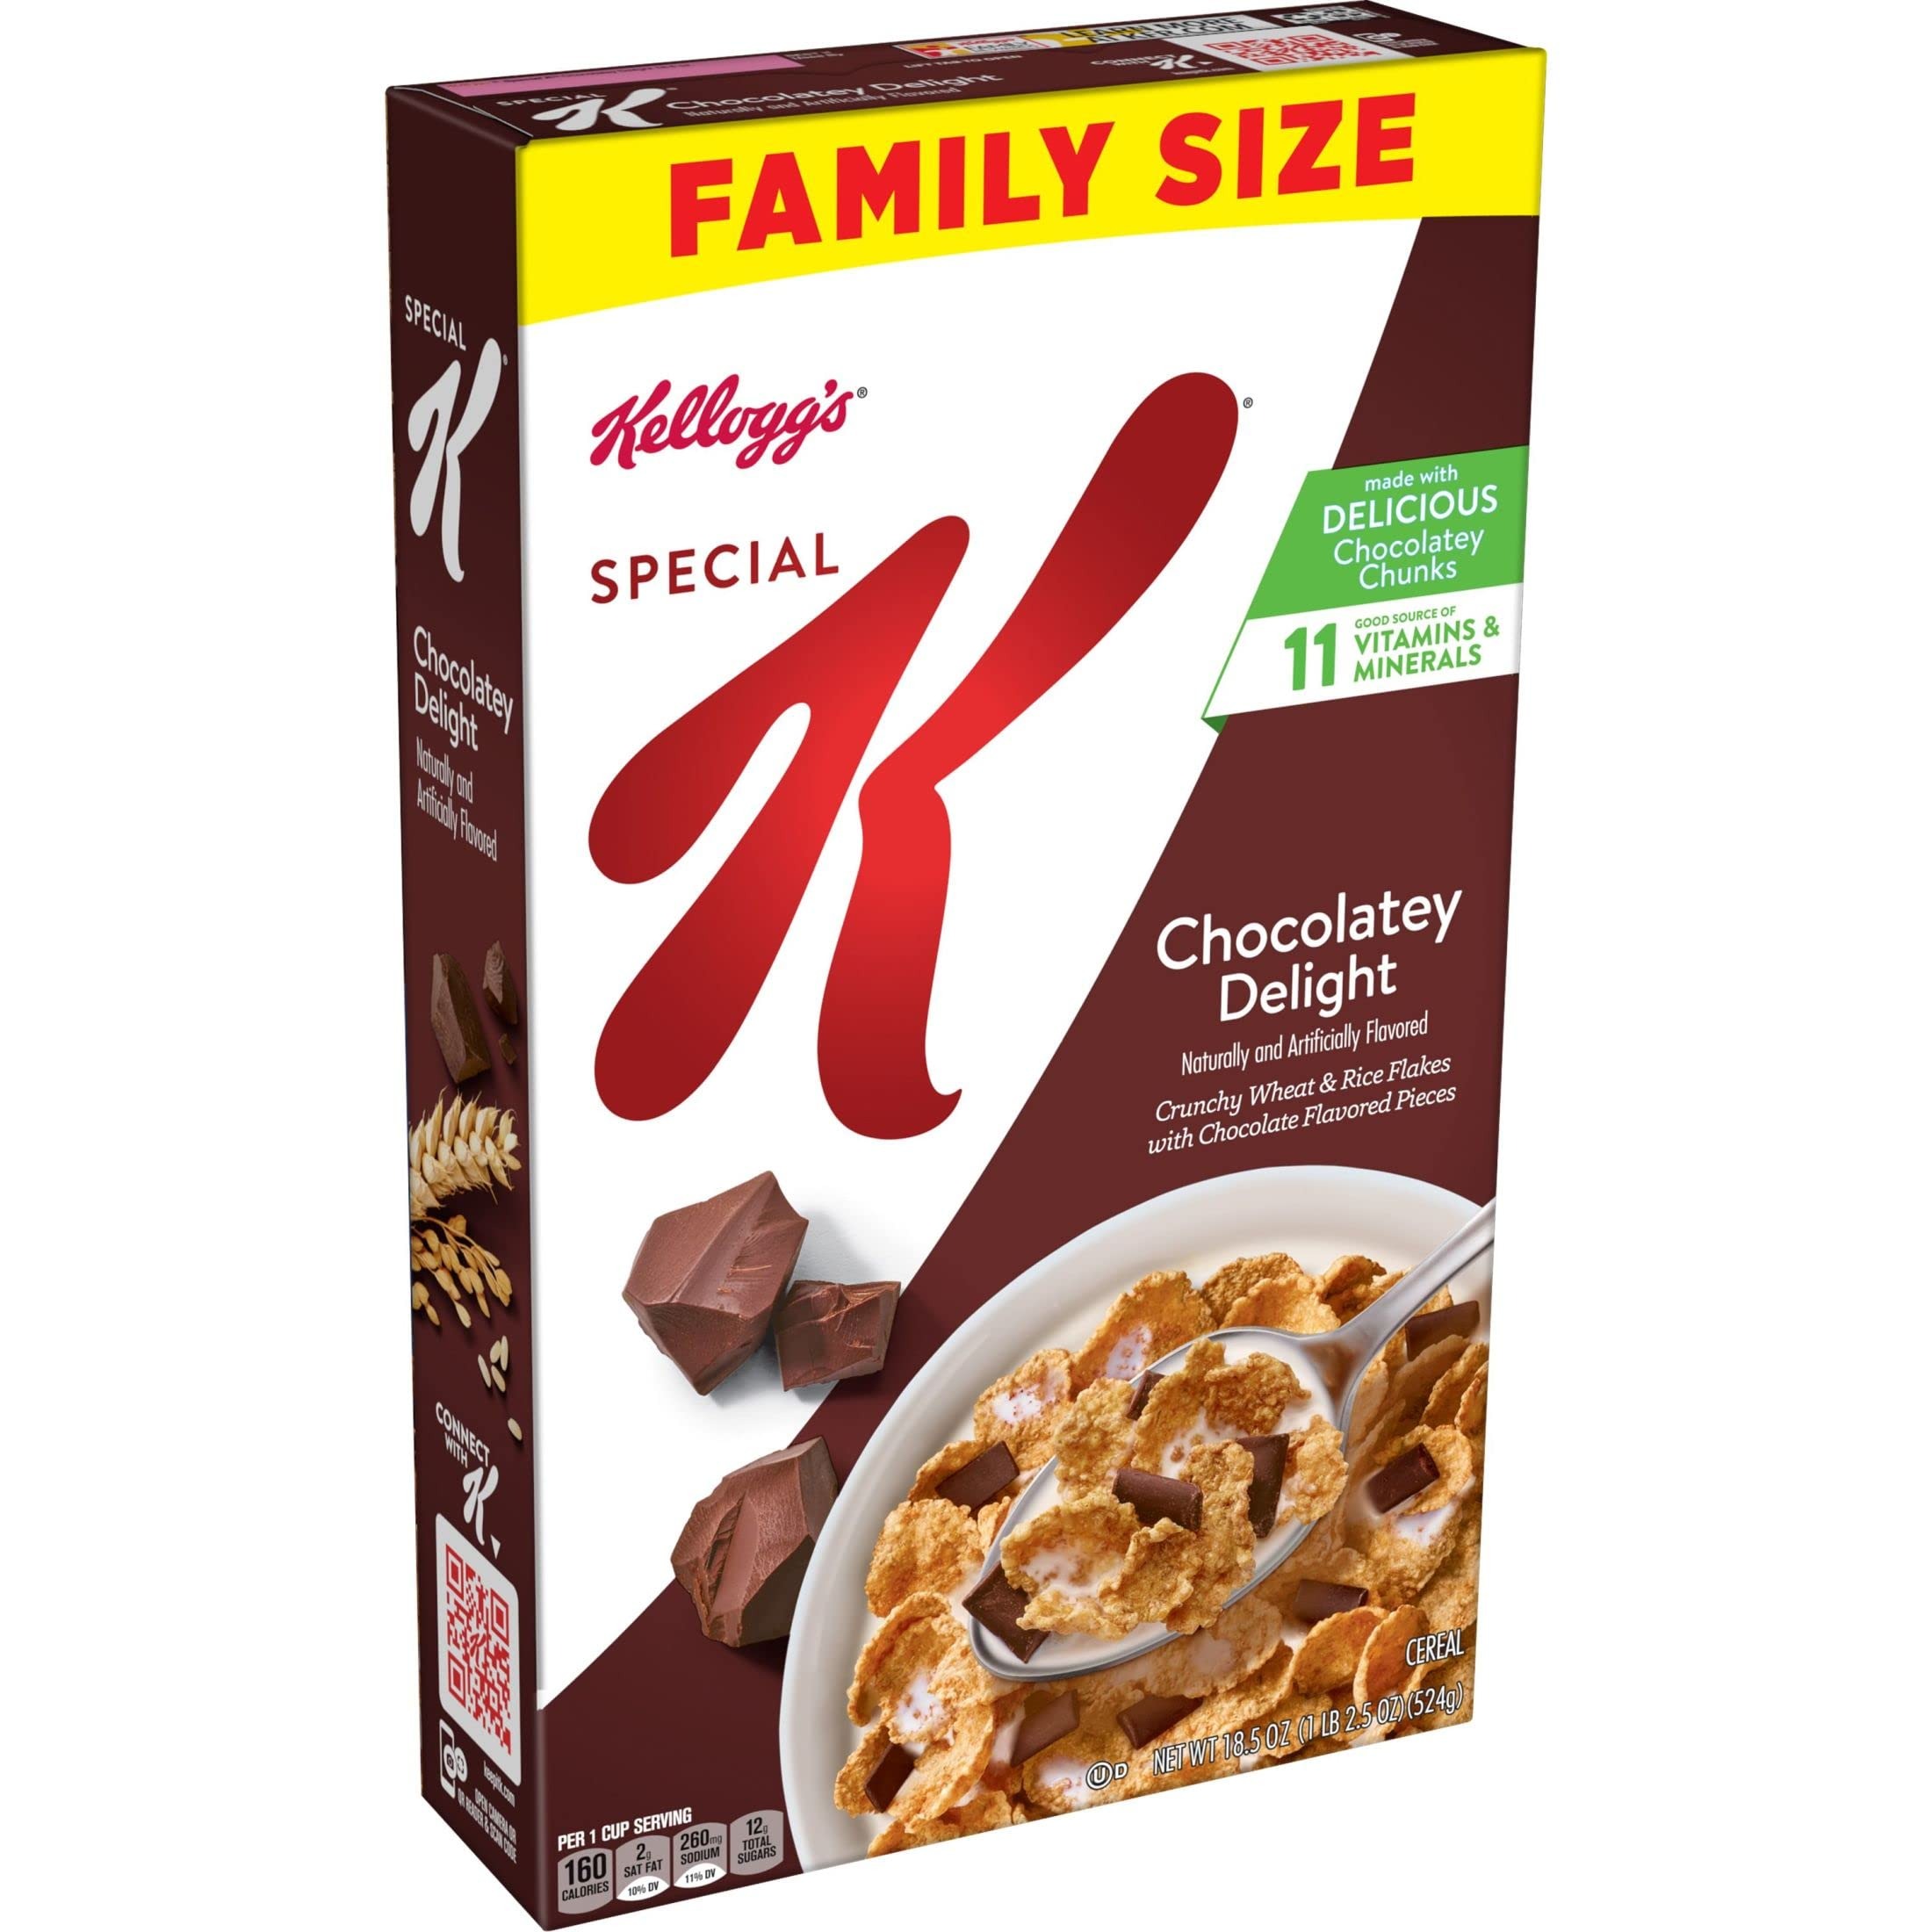
Item Name: Kellogg’s Special K Cold Breakfast Cereal, 11 Vitamins and Minerals, Anytime Snacks, Family Size, Chocolatey Delight (8 Boxes)
Bullet Point 1: Delicious breakfast cereal with feel-good ingredients to help keep you going
Bullet Point 2: Crunchy wheat and rice flakes perfectly paired with delectable chocolate flavored chunks
Bullet Point 3: Good source of 11 vitamins and minerals; Good source of fiber (contains 3g total fat per serving); Kosher Dairy
Bullet Point 4: Enjoy in the morning with or without milk; Add to yogurt or smoothies; Perfect work snack or late-night treat
Bullet Point 5: Includes eight, 18.5-ounce boxes of ready-to-eat Kellogg's Special K Chocolatey Delight cereal; Packaged for freshness and great taste
Value: 148.0
Unit: Ounce

Price: 5.49